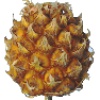
Label: Pineapple Mini 1